Lineage (anthropology)

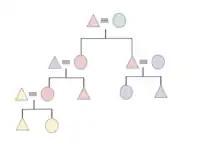
An example of an Ambilineal lineage

In ambilineal lineage, descent is traced through either the maternal and/or the paternal lines, usually meaning that the individuals choose whether to affiliate with their mother or their father's group, or both. Ambilineal lineage can be bilineal or bilateral. Ambilineal lineages are relatively rare in more under-developed societies, such as South East Asia, and very common in modernized societies, such as the United States and Western Europe.